Caravaggio

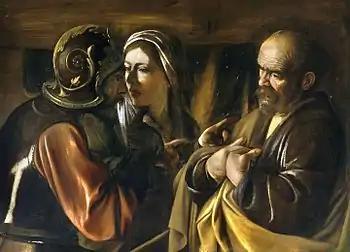
"The Denial of Saint Peter" (1610), Metropolitan Museum of Art, New York City

Caravaggio's brief stay in Naples produced a notable school of Neapolitan Caravaggisti, including Battistello Caracciolo and Carlo Sellitto. The Caravaggisti movement there ended with a terrible outbreak of plague in 1656, but the Spanish connection—Naples was a possession of Spain—was instrumental in forming the important Spanish branch of his influence.